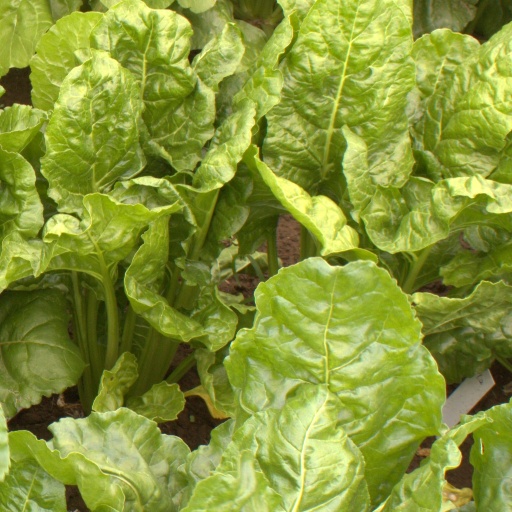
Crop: sugar beet